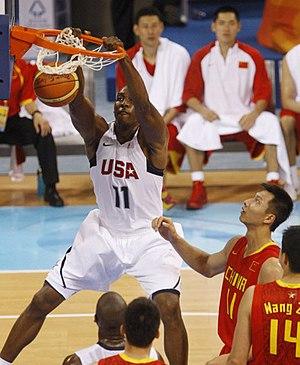
Dwight David Howard est un joueur américain de basket-ball né le 8 décembre 1985 à Atlanta, Géorgie. Il mesure 2,08 m pour 120 kg. Il est actuellement sous contrat avec les Los Angeles Lakers. Réputé pour ses qualités de dunkeur et de contreur, sa maladresse aux lancers francs lui vaut d'être fréquemment la cible de fautes intentionnelles.
Au basket-ball, le pivot ou intérieur est le joueur situé le plus près du panier quand le jeu est en place. C'est l'un des cinq postes traditionnels, et c'est celui qui effectue l'entre-deux.
Un anneau inclinable est un équipement sportif utilisé dans la pratique du basket-ball. Fixé au panneau, il constitue l'élément principal du panier. Sa particularité par rapport aux anneaux classiques est de pouvoir s'incliner lorsqu'un joueur s'y accroche pour réaliser un dunk. Il revient en position initiale dès que le joueur le lâche.